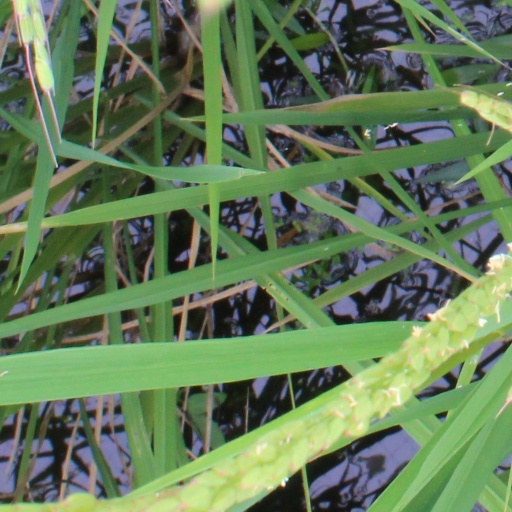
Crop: rice